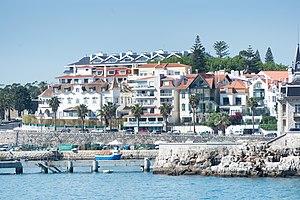
Cascais est une ville et station balnéaire du Portugal. Elle est située sur le front de l’Océan Atlantique, à 30 kilomètres à l’ouest de la capitale Lisbonne.